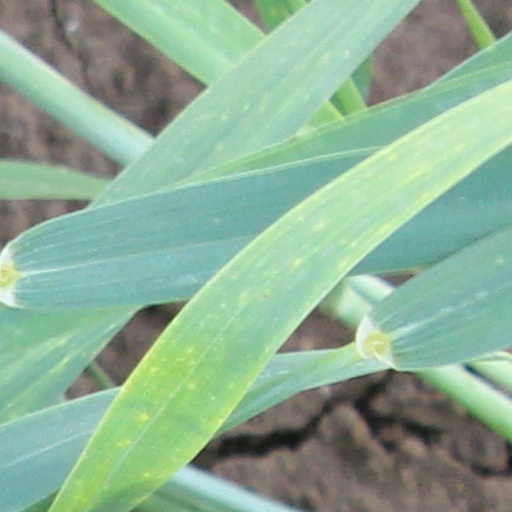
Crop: wheat